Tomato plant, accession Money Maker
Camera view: horizontal (90 deg, fisheye); turntable rotation: 90 degrees
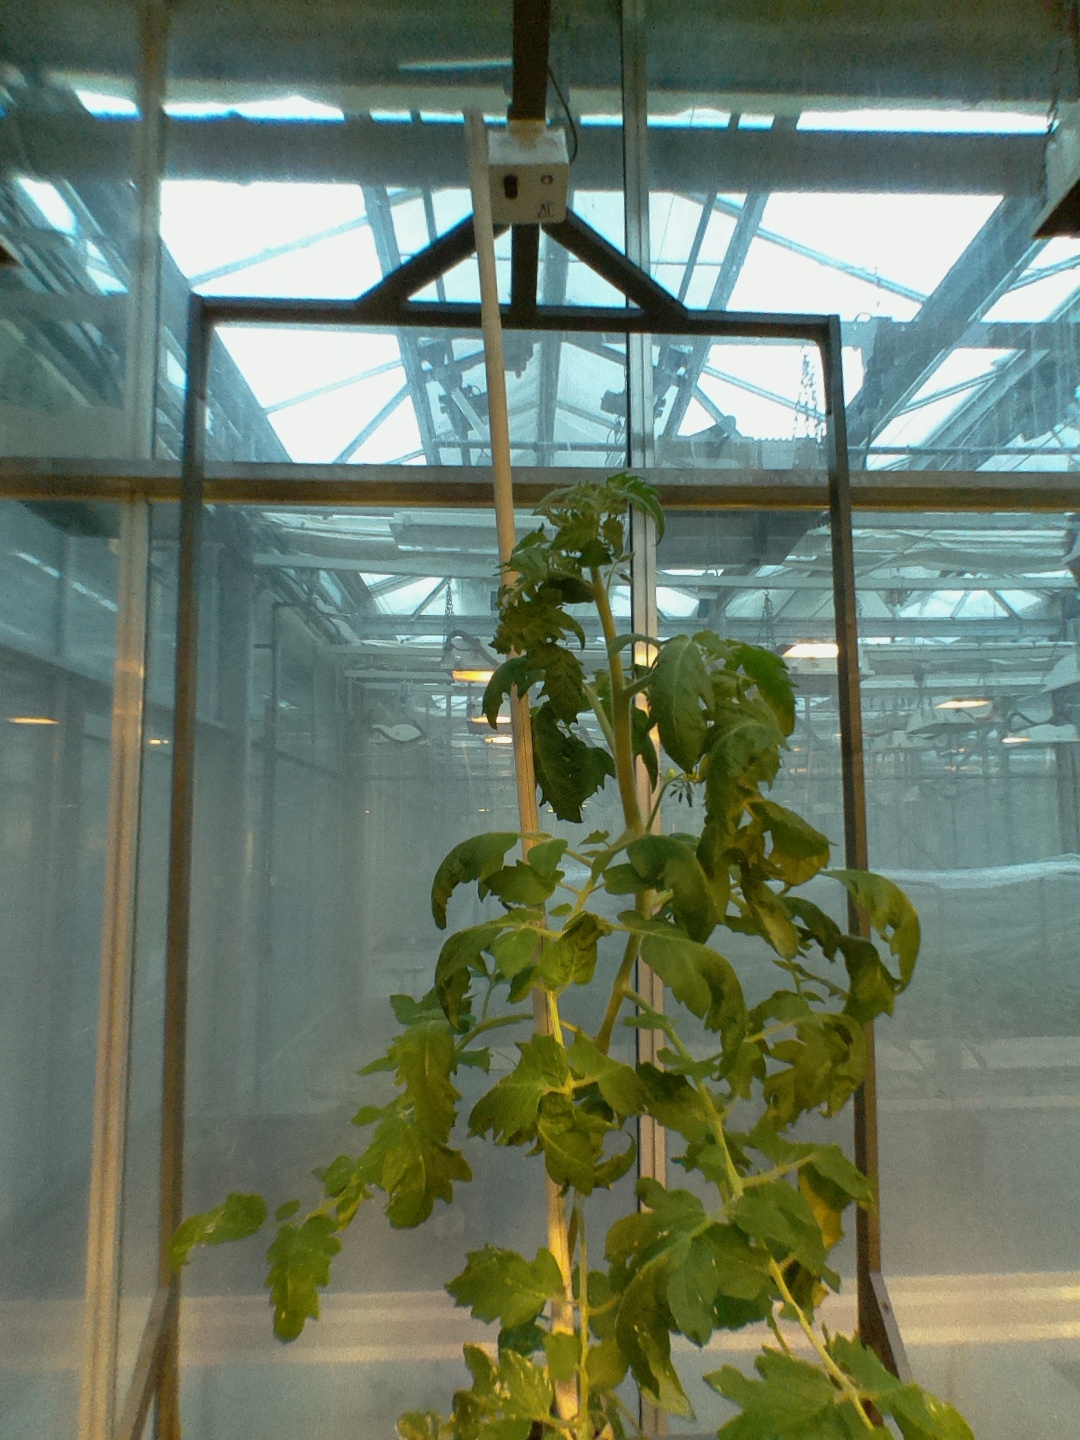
BBCH growth stage 61: 10%-20% of flowers open